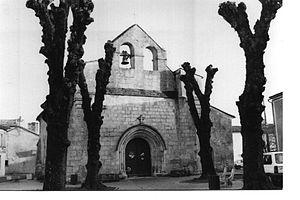
Val de Virvée est, depuis le 1ᵉʳ janvier 2016, une commune nouvelle du Sud-Ouest de la France, située dans le département de la Gironde, en région Nouvelle-Aquitaine, issue du regroupement des trois communes de Aubie-et-Espessas, Saint-Antoine et Salignac qui deviennent des communes déléguées.
Saint-Antoine est une ancienne commune du sud-ouest de la France, située dans le département de la Gironde en région Nouvelle-Aquitaine.